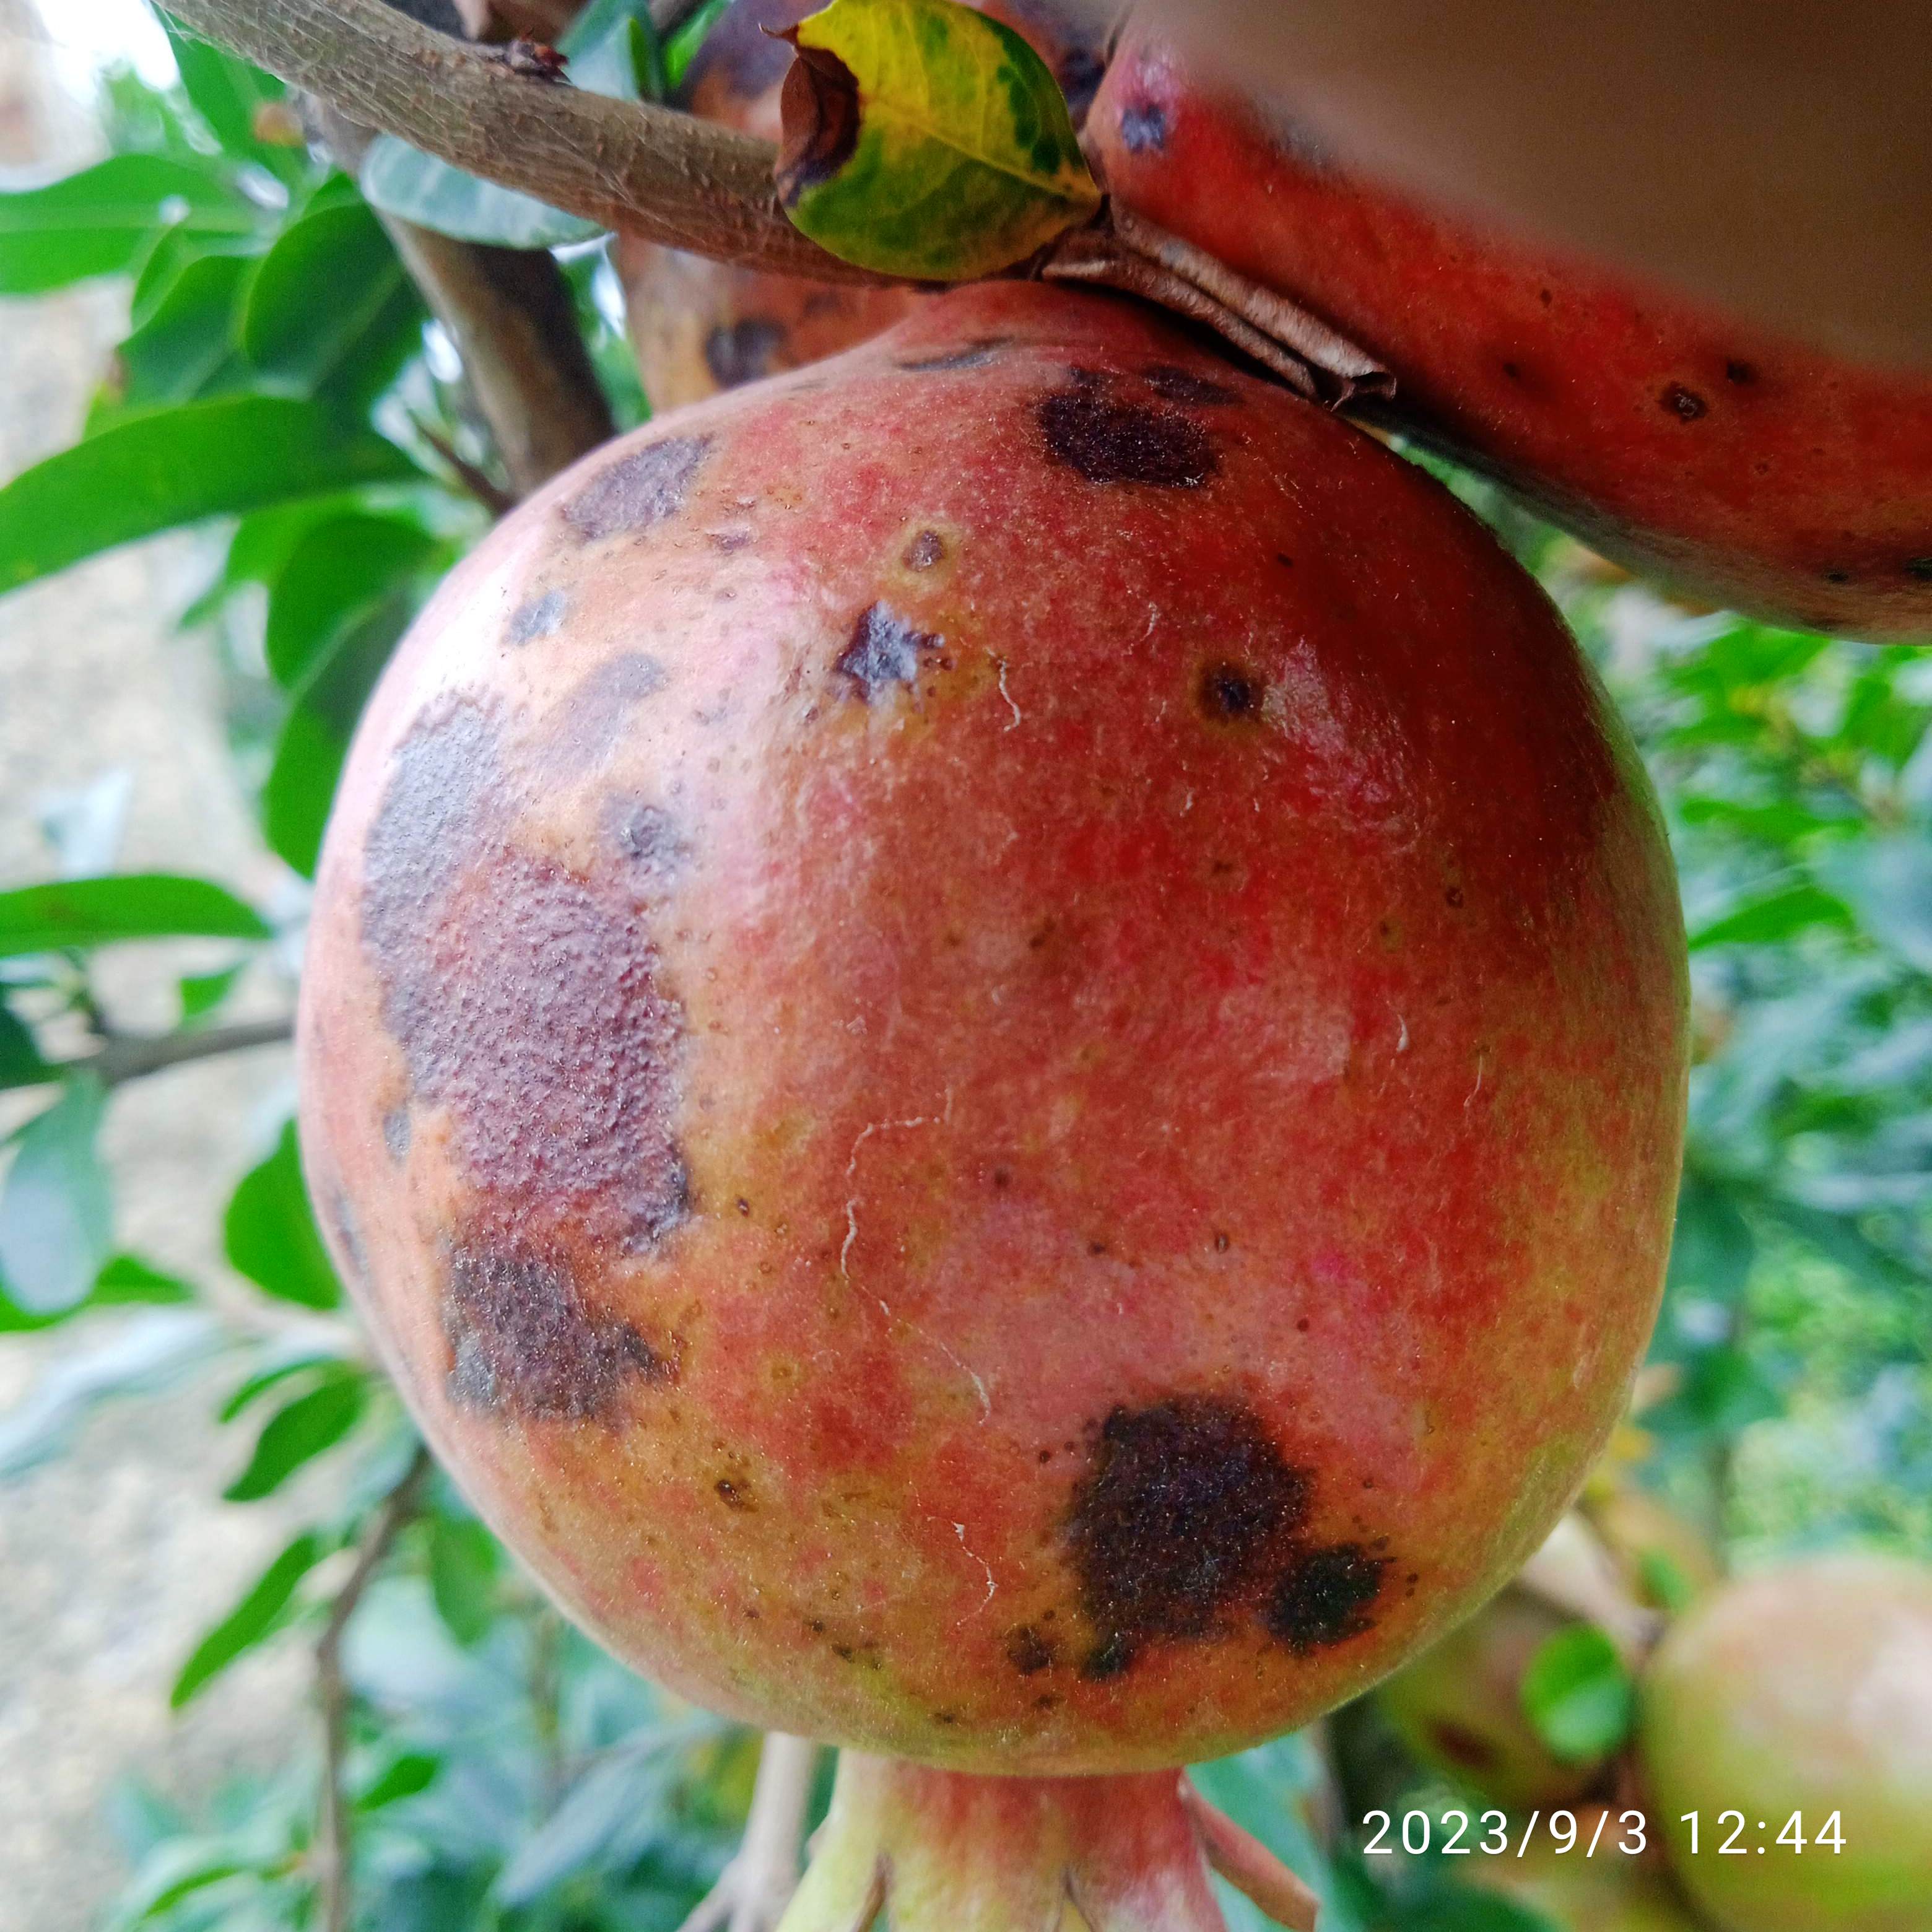
Label: Anthracnose